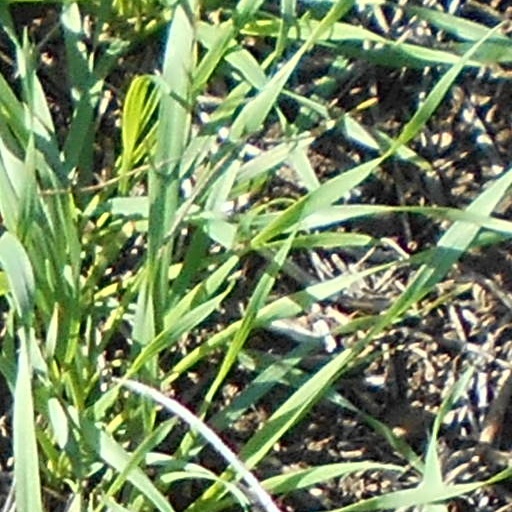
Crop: wheat